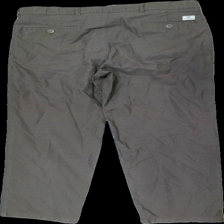
View: back
Type: Trousers
Category: Men
Brand: Mcgordon (Dressmann)
Colors: Brown
Material: 100% cotton
Cut: Regular
Season: All
Holes: Major
Damage location: top center
Damage 2: hål skrev
Damage 2 location: middle center
Damage 3 location: bottom center
Price range: <50
Recommended usage: Export
Description: bruna byxor med hål i skrevet